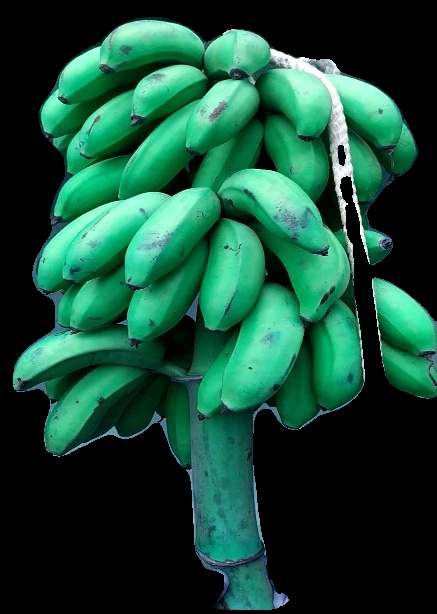
Variety: rasbale
Grade: grade2